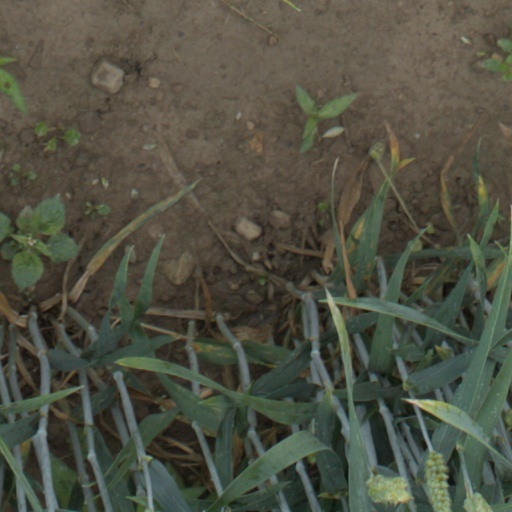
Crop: wheat